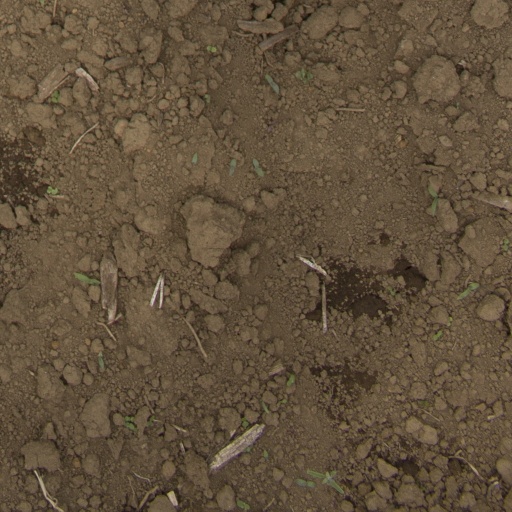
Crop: Jerusalem artichoke